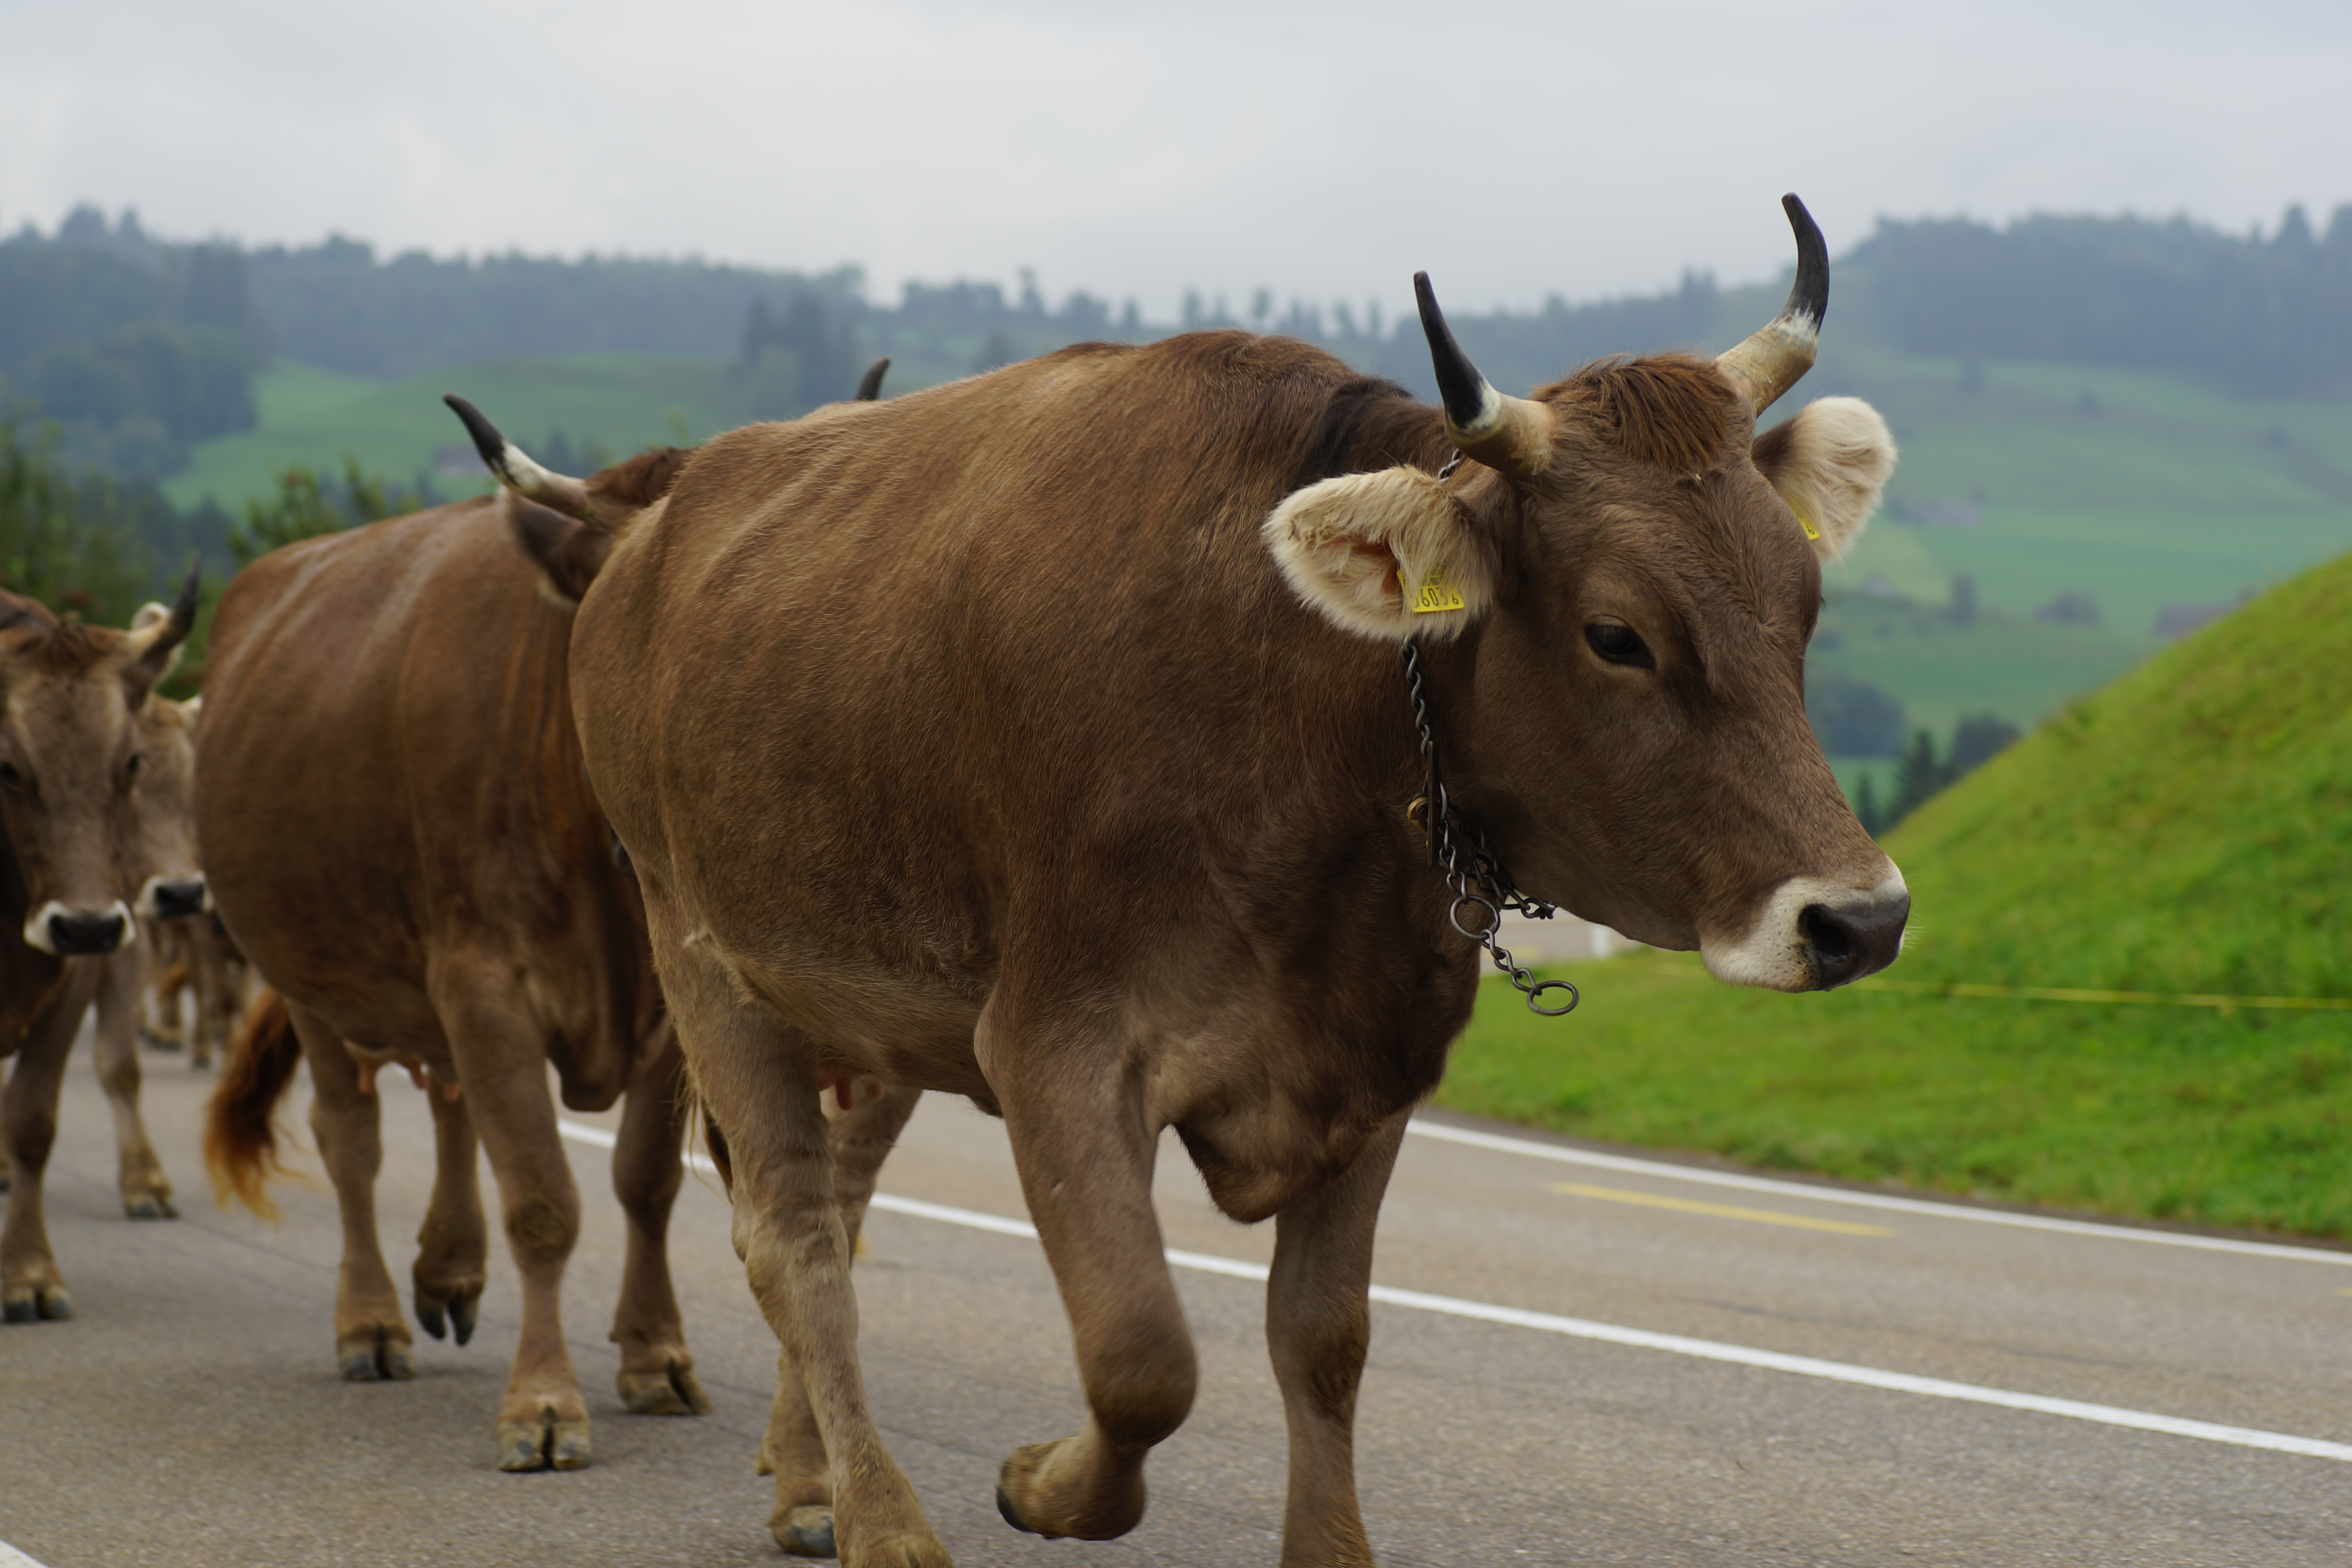
cow, cattle like mammal, cow goat family, horn, livestock, ox, pasture, herd, snout, dairy cow, grass, grazing